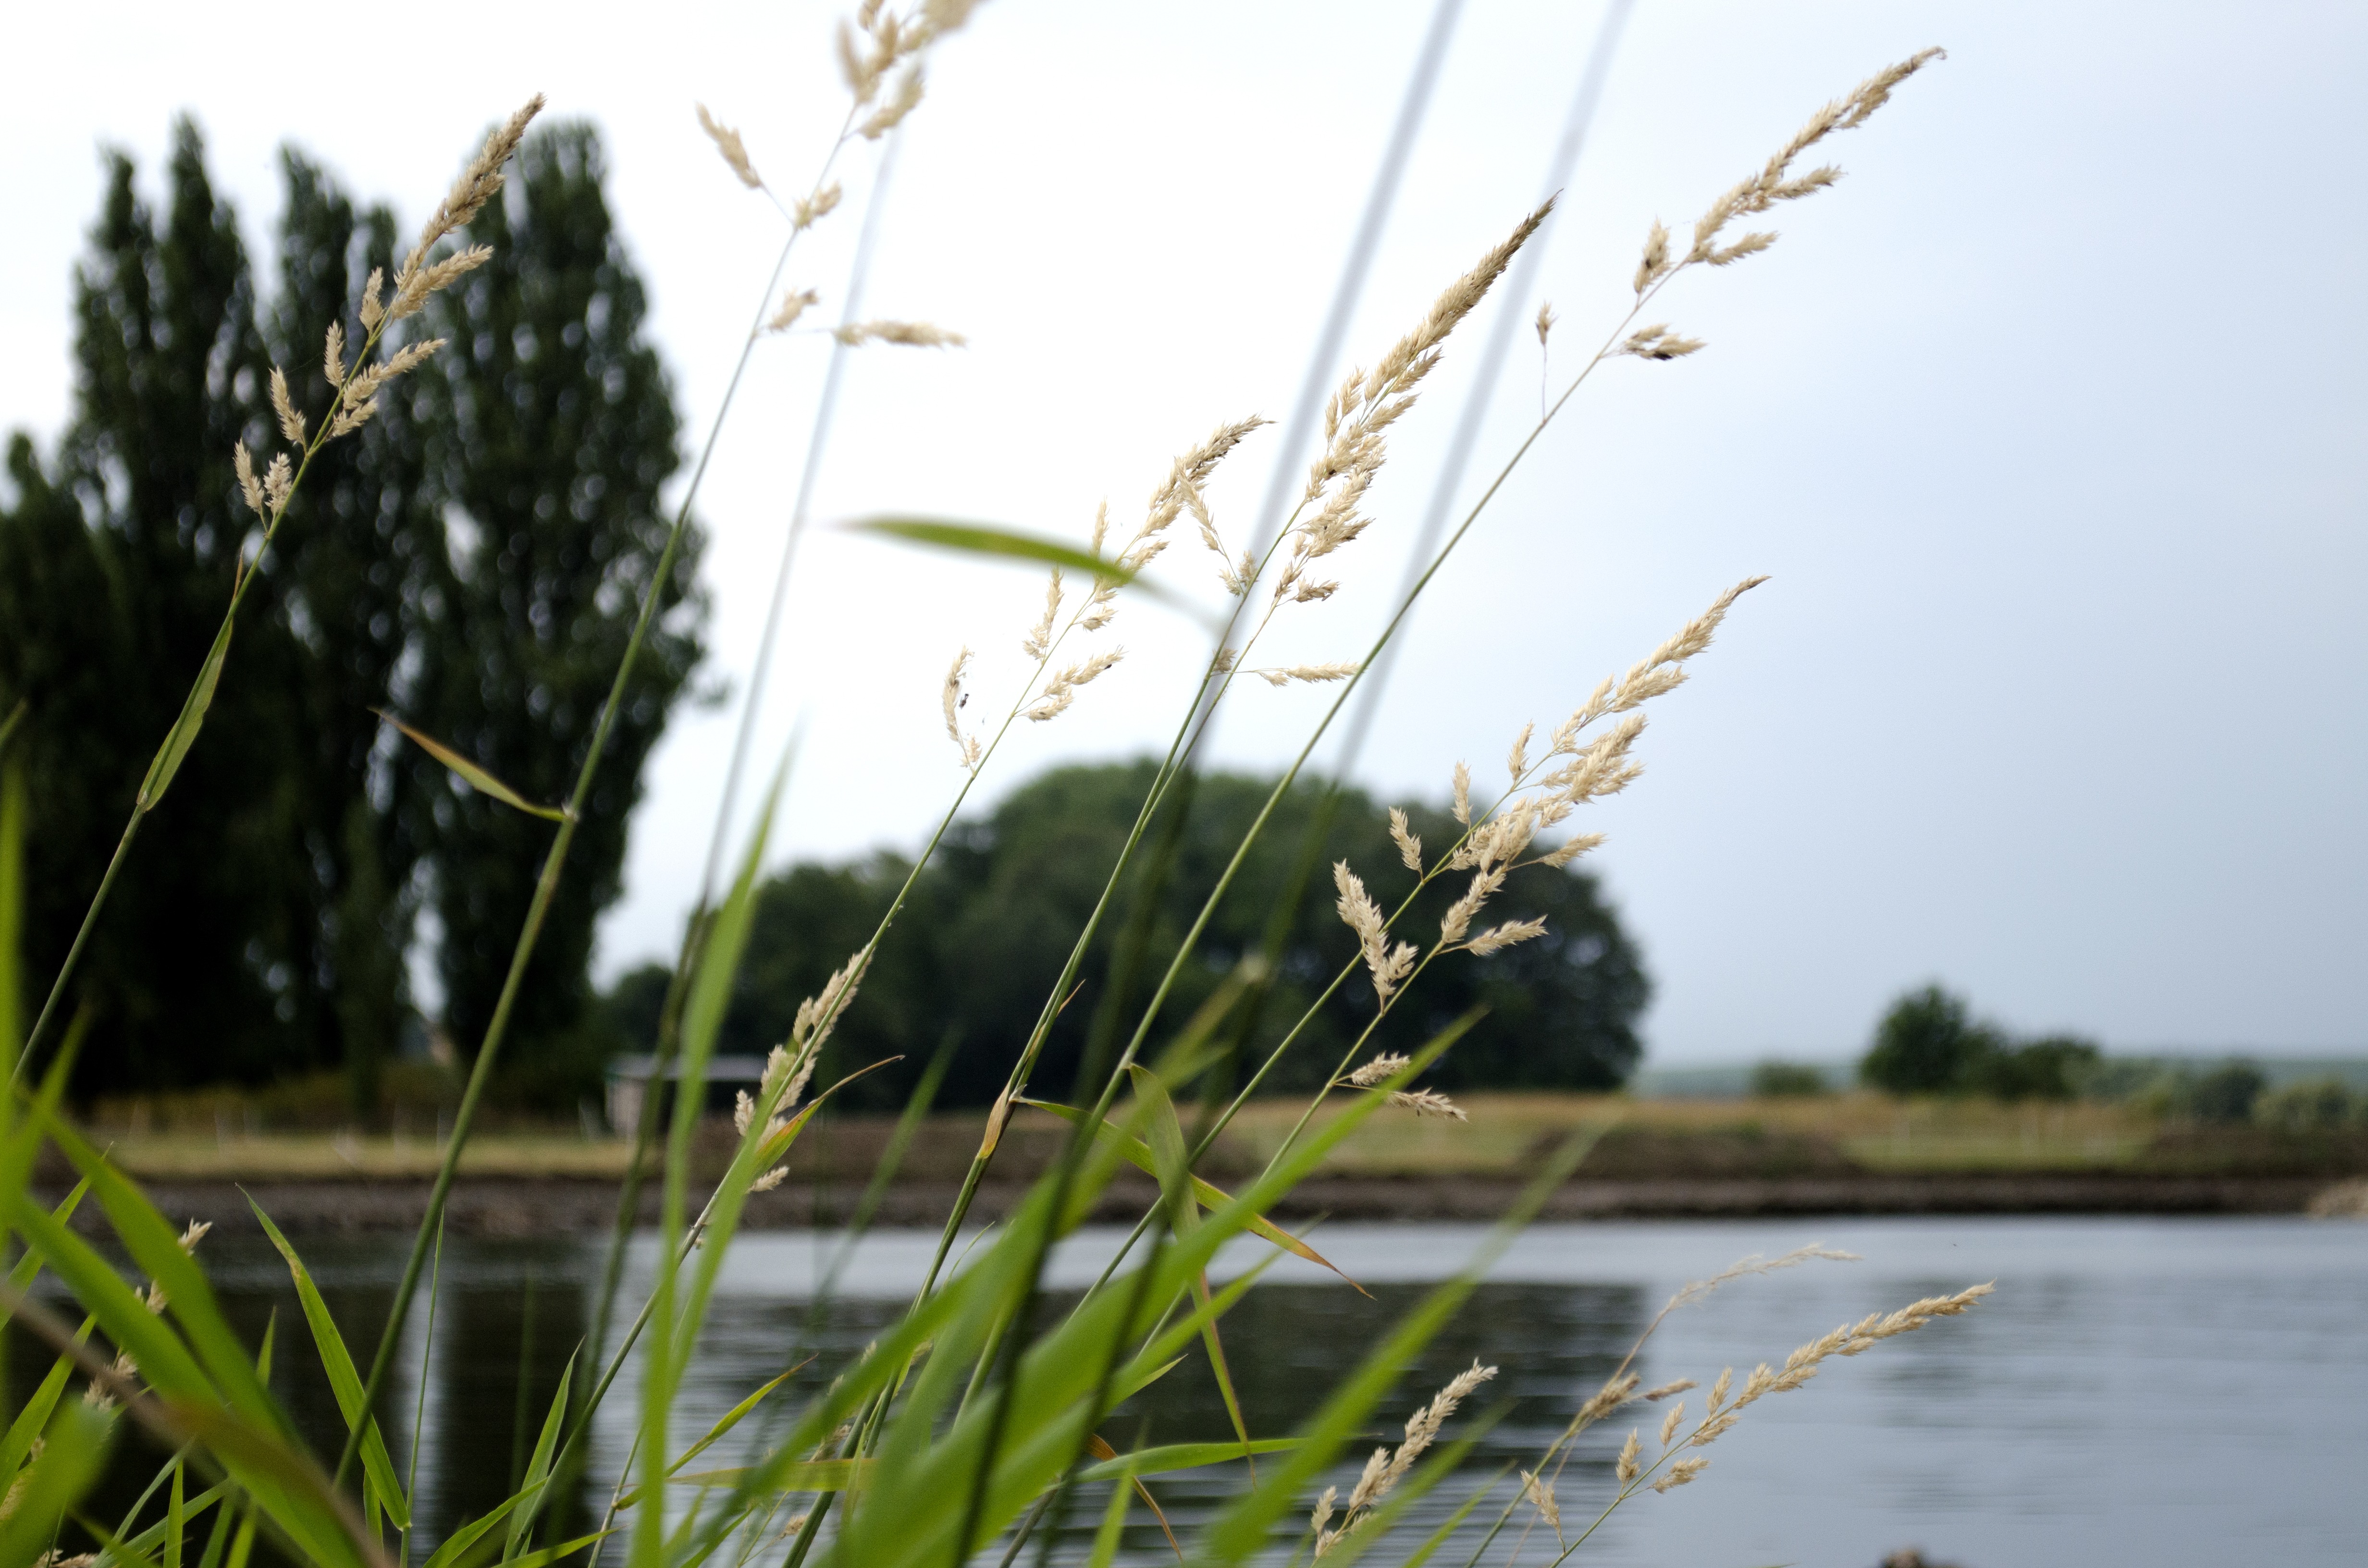
landscape, tree, water, nature, grass, marsh, branch, plant, sky, sunlight, leaf, wave, flower, river, summer, pond, reflection, scenic, macro, blue, flora, trees, bank, wetland, reflections, main, habitat, mirroring, river banks, natural environment, grass family, phragmites, garcia, schwarzach am main